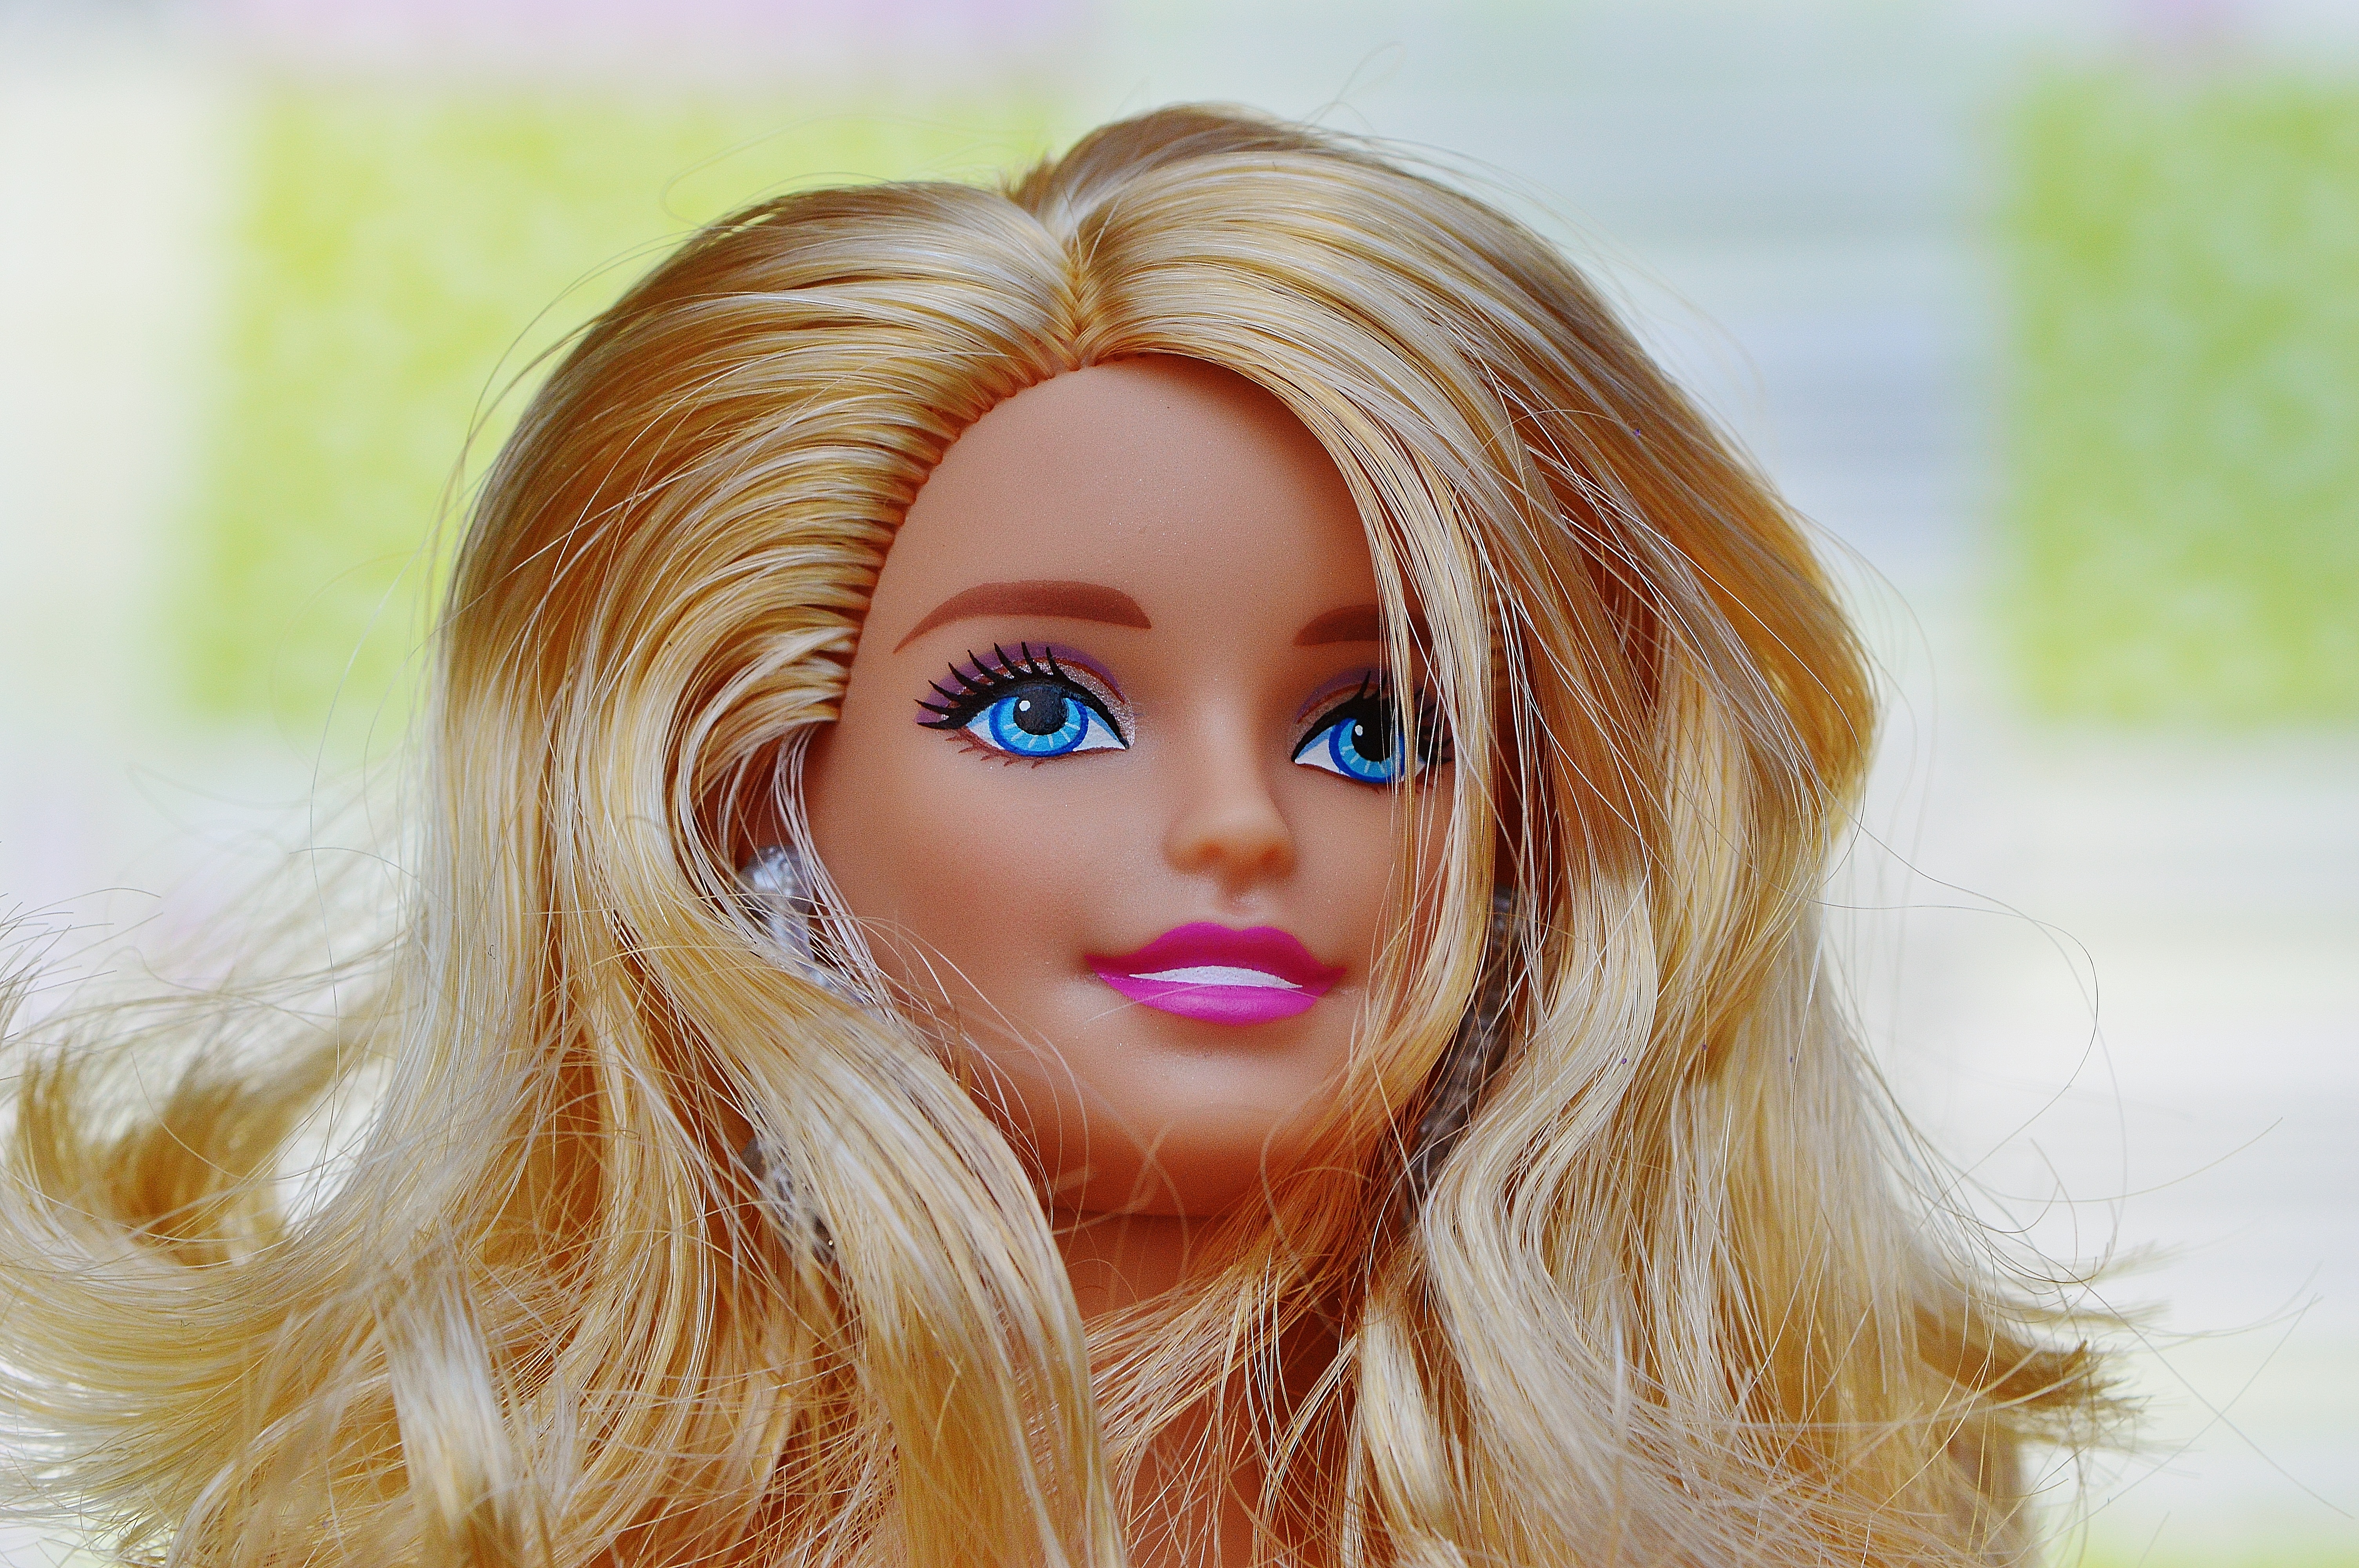
girl, hair, play, model, fashion, toy, hairstyle, playful, long hair, close up, face, doll, nose, children, dress, figure, eye, head, toys, skin, beauty, beautiful, blond, pretty, organ, barbie, charming, children toys, photo shoot, brown hair, girls toys, doll face, dolls picture, human hair color